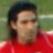
Age: 25